Sword-and-sandal

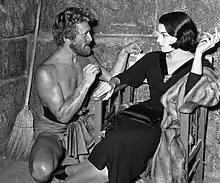
Kirk Douglas and Silvana Mangano in a pause during the shootings of "Ulysses" (1954) by Mario Camerini

Sword-and-sandal films are a specific class of Italian adventure films that have subjects set in Biblical or classical antiquity, often with plots based more or less loosely on Greco-Roman history or the other contemporary cultures of the time, such as the Egyptians, Assyrians, and Etruscans, as well as medieval times. Not all of the films were fantasy-based by any means. Many of the plots featured actual historical personalities such as Julius Caesar, Cleopatra, and Hannibal, although great liberties were taken with the storylines. Gladiators and slaves rebelling against tyrannical rulers, pirates and swashbucklers were also popular subjects.